Fulmen Batteries

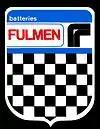
Fulmen logo in the 1970s

1925: Fulmen battery sales in Belgium led the company to create 'La société Belge de l’accumulateur Fulmen' (The Belgian society of Fulmen accumulator).